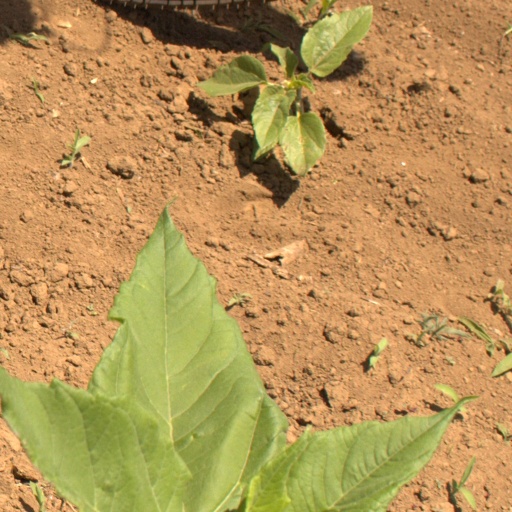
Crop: Jerusalem artichoke